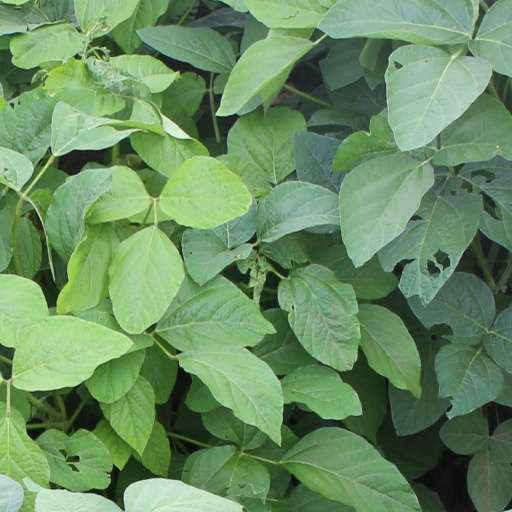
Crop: soybean